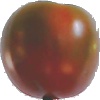
Label: Tomato Maroon 1